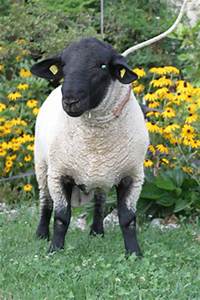
Label: pecora